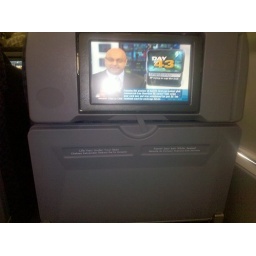
This plane is really nice with in seat tv and power outlets! Plus its an exit row.